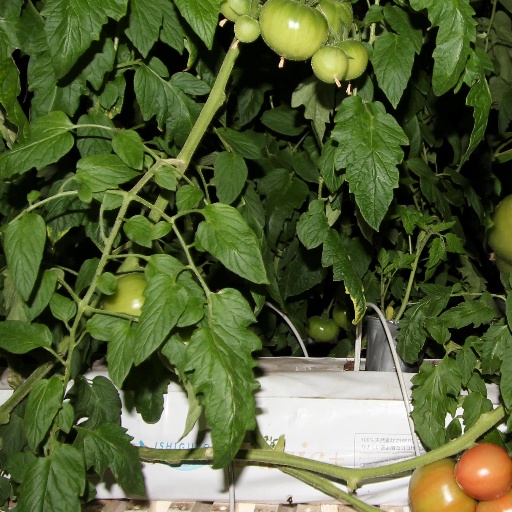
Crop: tomato